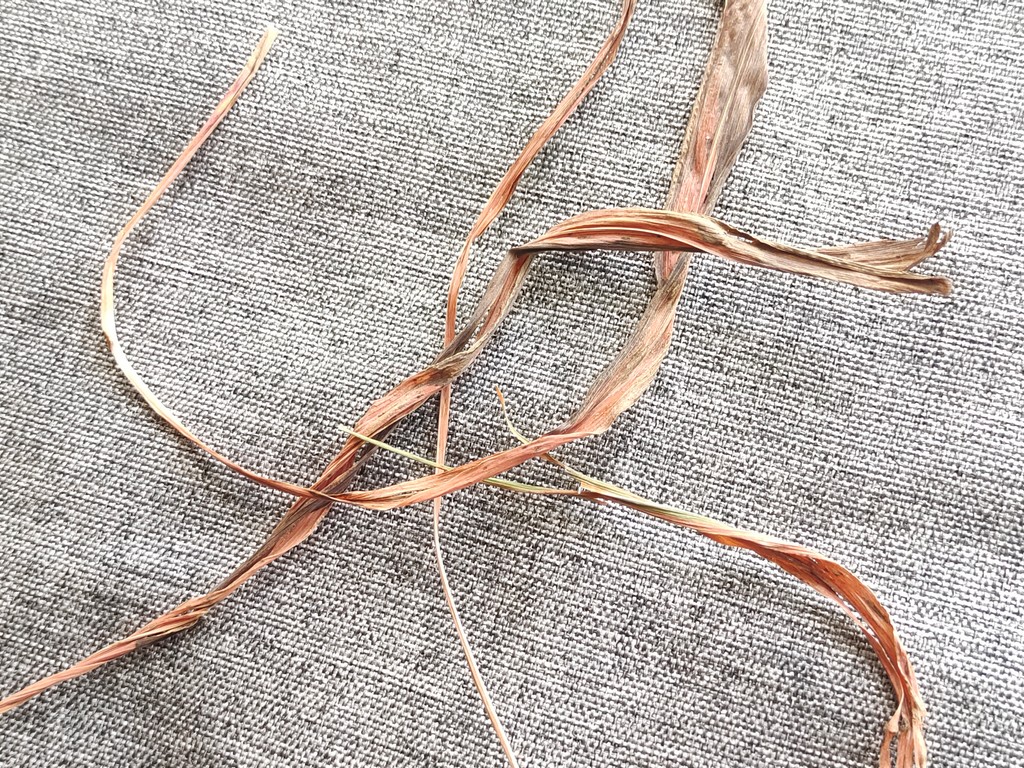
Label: Dried